Rotem Crisis

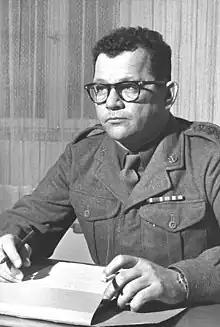
Chief of the IDF General Staff at the time of the Rotem Crisis, Rav Aluf Haim Laskov

Although neglected in the historiography of the Arab–Israeli conflict, the Rotem Crisis was the most serious challenge to Israel's doctrine of deterrence in the years between the Suez Crisis and the Six-Day War. Haim Laskov described it as the most dramatic event of his tenure. It revealed deficiencies in the Israeli intelligence community, which failed to provide warning of an imminent threat, and in the IDF's ability to translate such warnings into immediate action. Although intelligence had suggested Egyptian forces were on the move, a week went by before the full extent of the Egyptian deployment came to light and countermeasures were taken. Rabin, a future Chief-of-Staff, later wrote that Israeli intelligence had never been in worse shape. Laskov had lost all faith in the head of military intelligence, Chaim Herzog, but was prevented from dismissing him by Ben-Gurion. The crisis influenced Israeli national security policy, defining any Egyptian military build-up along its border as unacceptable, while the Israeli intelligence community took extensive measures to improve its collection capabilities.